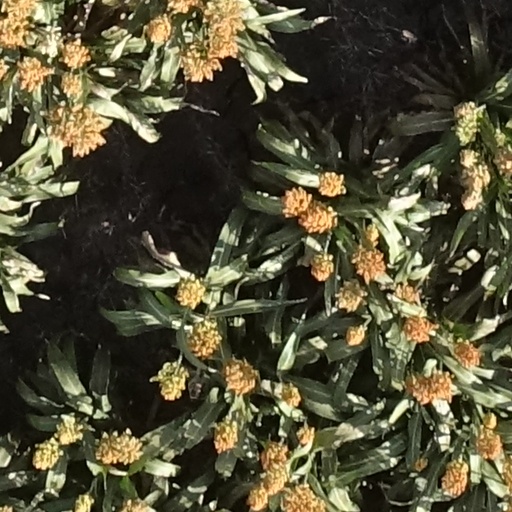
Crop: sorghum